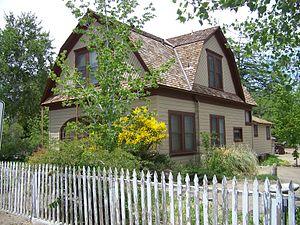
Mary Hunter Austin est une écrivaine américaine. Elle est l'une des premières nature writers du Sud-Ouest des États-Unis, avec son classique The Land of Little Rain qui décrit la faune, la flore et les sociétés de la région située entre le Sierra Nevada et le désert des Mojave au Sud de la Californie.